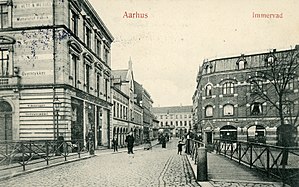
Frederiksbroen (ved Immervad)
Frederiks Broen ved Immervad fotograferet omkring 1907.
Frederiksbroen ved Immervad, Aarhus, 1907
Frederiksbroen eller Frederiks Bro i Aarhus ligger ved Immervad. Det var den første bro, der blev bygget over Aarhus Å.